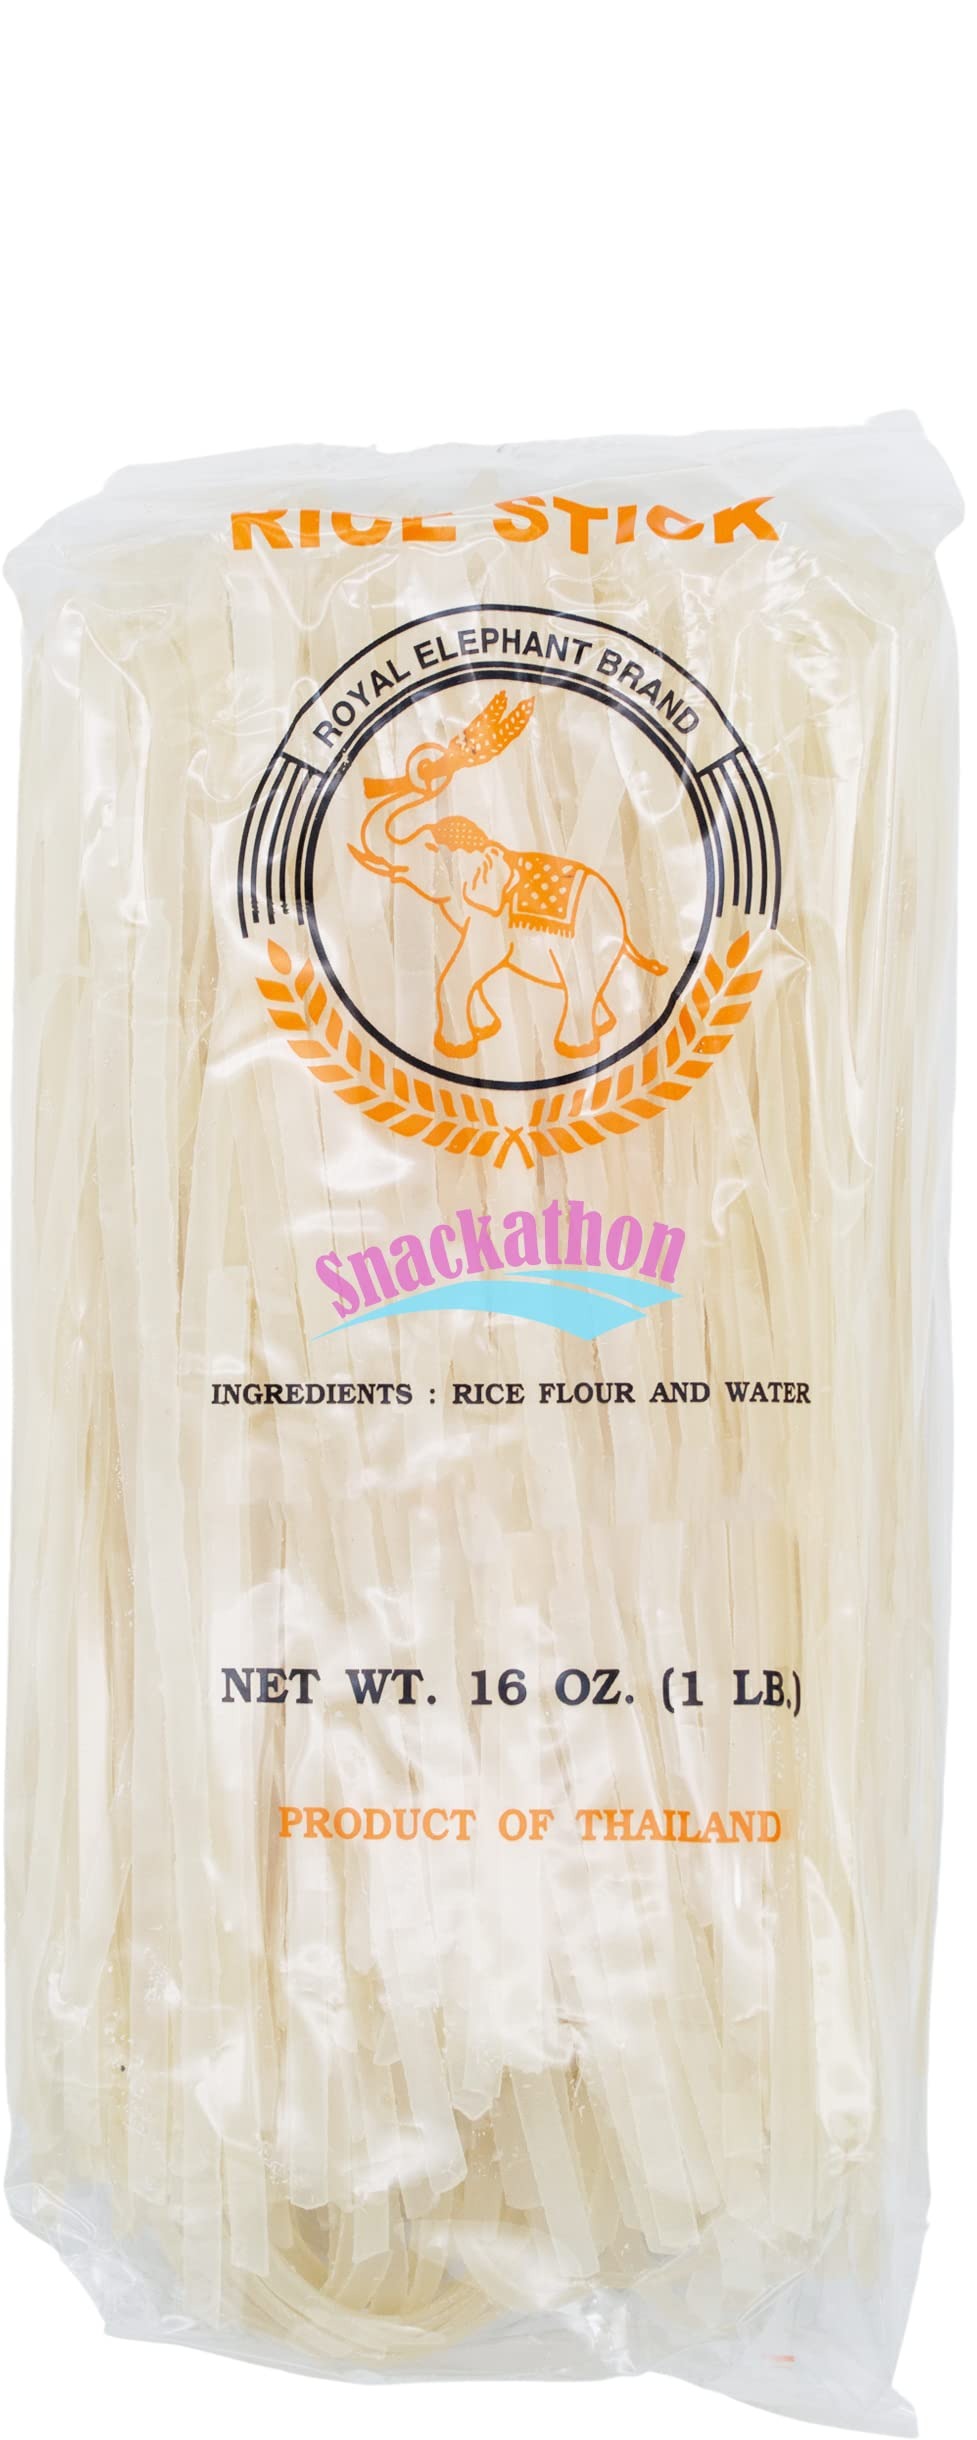
Item Name: Pad Thai Rice Stick Noodles, 5mm Width, 16 Ounce Bag
Bullet Point 1: Pad Thai Style Noodle, Vietnames Pho
Bullet Point 2: Can be used in stir fry, Chinese, Filipino, Korean, Thai diskes
Bullet Point 3: Vegan
Bullet Point 4: Product of Thailand
Product Description: Authentic Pad Thai Noodle can be made easily with this noodle. Soak the noodle in warm water for 30 minute-1 hour before boiling the noodle. This will help to make the noodle softer much quicker.
Value: 16.0
Unit: Ounce

Price: 8.99